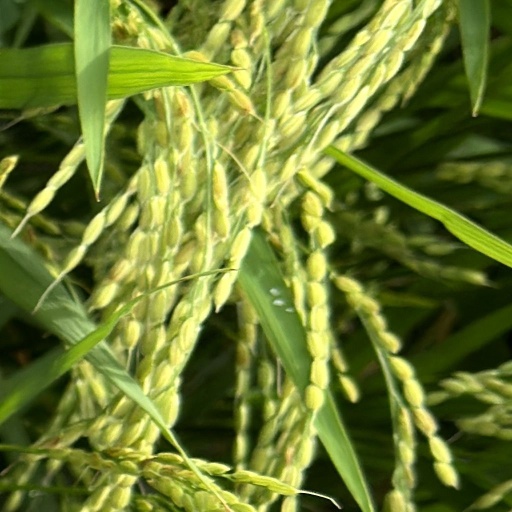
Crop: rice